William Valdés

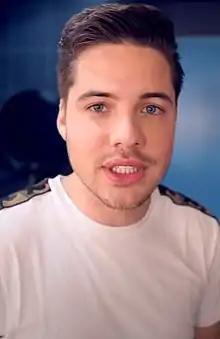
Valdés in 2018

William Valdés López (born January 10, 1994, Havana, Cuba) is a Cuban actor, singer and TV host. He currently resides in Mexico City, Mexico.